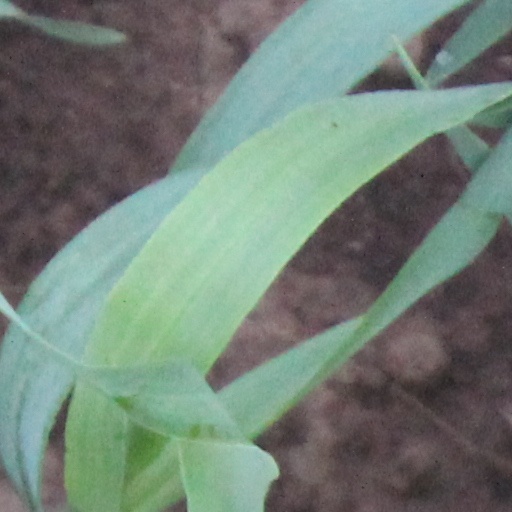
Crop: wheat